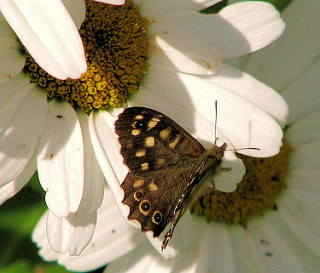
Flower: daisy